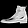
Label: Ankle boot